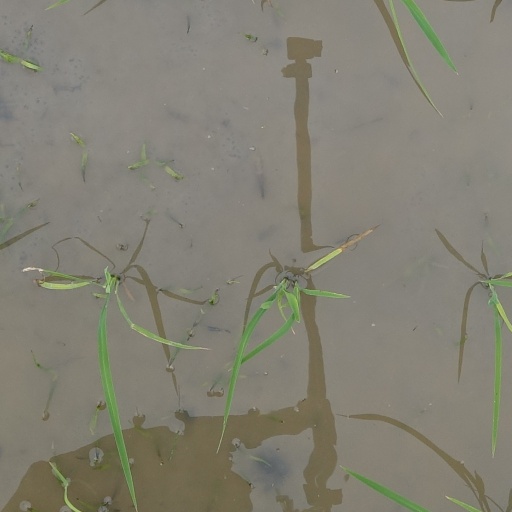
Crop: rice